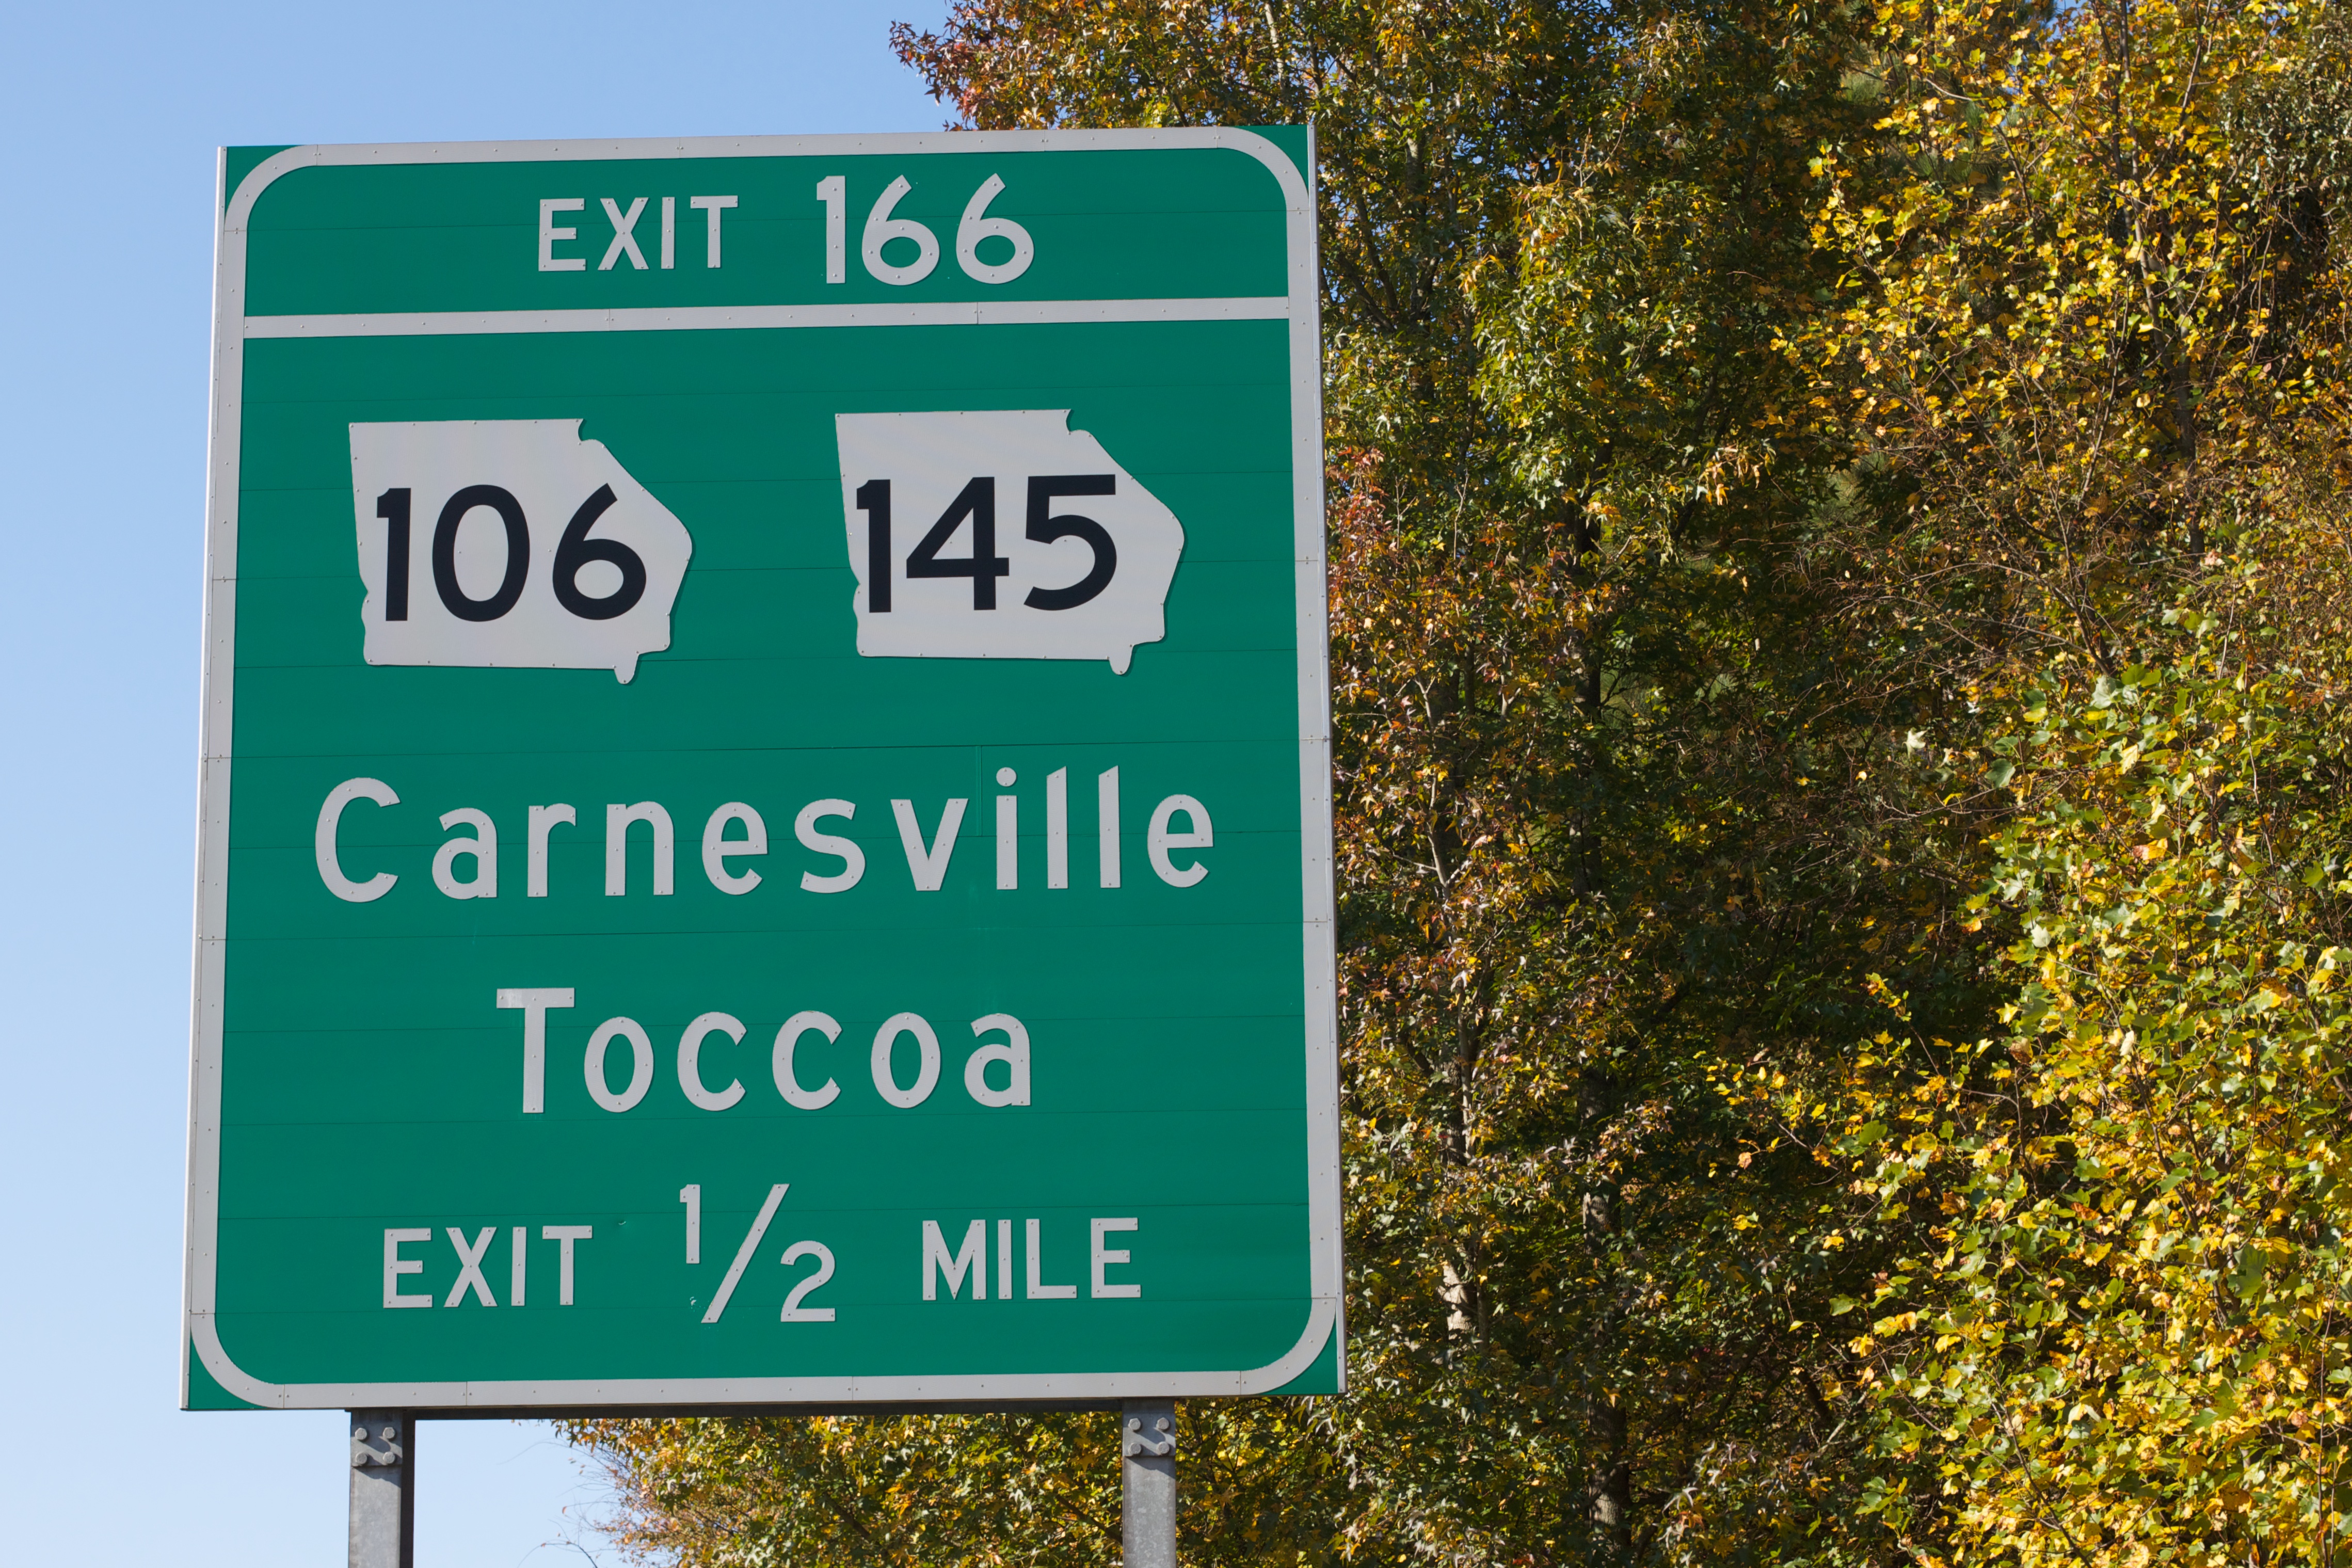
sign, street sign, signage, lane, odyssey, traffic sign